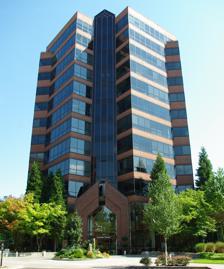
Building: Lincoln Center (Oregon)
Country: United States of America
Year built: 1988
Office in Oregon, United States Lincoln Tower Lincoln Center Tower General information Type Office Location Tigard , Oregon , United States Coordinates 45°26′43″N 122°46′26″W / 45.44528°N 122.77389°W / 45.44528; -122.77389 Construction started 1987 Completed 1988 Opening 1988 Cost $14 million Owner Shorenstein Properties Height Roof 154 feet (47 m) Technical details Floor count 12 Floor area 220,000 square feet (20,000 m 2 ) Design and construction Developer Trammell Crow Company Structural engineer T.M. Rippey Consulting Engineers 2 Lincoln Center Lincoln Center is a multi-building office complex in Tigard, Oregon , United States . Opened in 1981, the six-building complex was built over a decade and includes the 12-story Lincoln Tower , the tallest building in Washington County . Located on S.W. Greenburg Road at Oregon Route 217 , Lincoln Center is adjacent to the Washington Square shopping mall in the Portland metropolitan area . History Developed by the Trammell Crow Company beginning in 1980, the first building at Lincoln Center was completed in 1981. Additional buildings were completed in 1985, 1988, and 1989. The complex was annexed by Tigard in 1986 after a state commission decided in their favor over Beaverton and Portland . In 1990, Trammell Crow sold the property to the Japanese firm Seiyu International Corporation, headed by Yashimitsu Misawa, for $120 million. Misawa was assisted in the transaction by state representative and former Tigard mayor Tom Brian , who received a $2 million commission for the sale. Brian faced formal ethics violations for his role and for accepting campaign contributions from the company and Misawa by the state, as well as charges by the Oregon Real Estate Agency for operating without a license, and a lawsuit by Misawa for an inflated sale price. He settled the lawsuit with Misawa and repaid part of the $2 million commission while Misawa was later arrested in Japan for various fraud charges concerning this and other real estate transactions. The ethics charges against Brian were later dismissed. In December 1991, Seiyu Corporation sold the complex to Sanyo Finance Company Ltd. for $102.7 million. Geese made news in 1991 and 1992 after nesting on the balcony of one of the towers. In 1995, SF Oregon Company (a subsidiary of Sanyo Finance Co. Ltd.) put the property up for sale with a listed price of $100 million. In 1996, Knickerbocker Properties (owned by the New York State Teachers Retirement System) purchased Lincoln Center for $89.4 million. Knickerbocker placed the complex on sale in 2000, with Spieker Properties Inc. buying the center for $118 million in July 2000. Spieker was acquired by EQ Office in March 2001. The building was used in an earthquake response drill by county groups in April 2003. EQ Office sold Lincoln Center in 2007 to Shorenstein Properties . Details Completed in 1981, 1 Lincoln Center is five stories tall. 2 Lincoln Center and 3 Lincoln Center are six stories tall and were built in 1985. The newest building, 5 Lincoln Center, was finished in 1989 and is seven stories tall. Located in the Portland metropolitan area , the complex is in the city of Tigard , but uses a Portland mailing address. Lincoln Center is at S.W. Greenburg Road and Oregon Route 217 across from the Washington Square shopping mall. The six-building complex sits on 23 acres (0.093 km 2 ) acres and contains 743,000 square feet (69,000 m 2 ) of leasable space, primarily office space with some retail space as well. The grounds of the center include a duck pond. Exteriors of the office buildings are faced with steel and red bricks. In addition to office buildings, the center includes parking garages. Lincoln Tower Finished in 1988, Lincoln Tower or Lincoln Center Tower stands 12 stories tall. Built at a cost of $14 million, it measures 154 feet (47 m) in height. The skyscraper was built on 6.8 acres (0.028 km 2 ) and is the tallest building in Washington County . As the tallest, Tualatin Valley Fire & Rescue use the building for training in fighting fires in high-rise buildings. Lincoln Tower includes a helicopter landing pad on the roof of the 220,000 square feet (20,000 m 2 ) building. References